Gurdwara Chowa Sahib

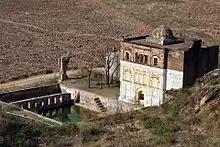
A view of the Gurudwara's "baoli", or stepwell.

Gurdwara Chowa Sahib ("literally: "Gurudwara of the exalted spring"") is a renovated gurdwara located at the northern edge of the Rohtas Fort, near Jhelum, Pakistan. Situated near the fort's "Talaqi" gate, the gurdwara commemorates the site where Guru Nanak is popularly believed to have created a water-spring during one of his journeys known as "udasi". But parkash of Guru Granth Sahib is not there.